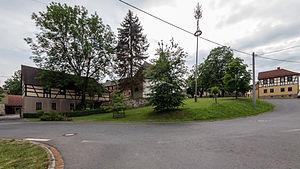
Solkwitz est une municipalité allemande du land de Thuringe, dans l'arrondissement de Saale-Orla, au centre de l'Allemagne. En 2015, sa population est de 69 habitants.